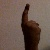
The image shows a hand gesture representing the number 1 in Indian Sign Language.